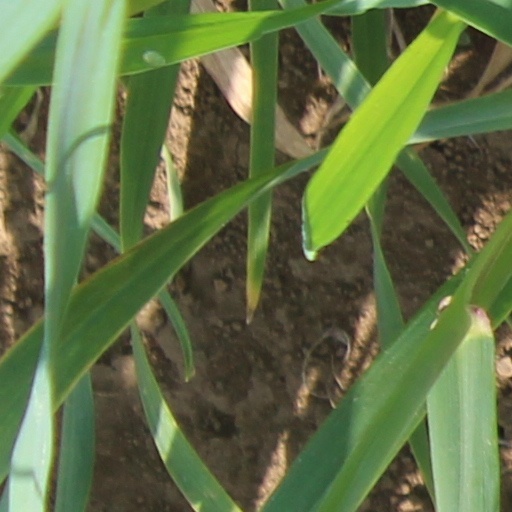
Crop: wheat